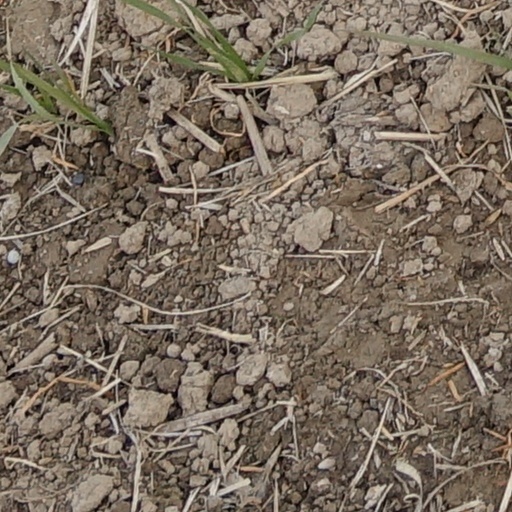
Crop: wheat